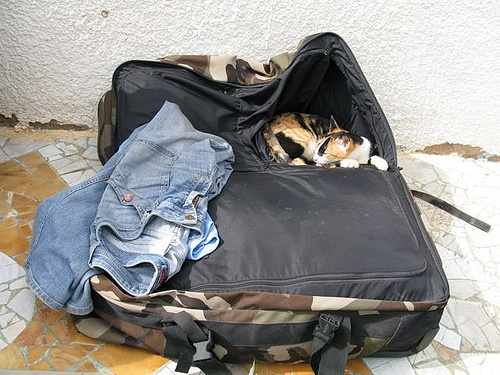
A cat sleeping in a black piece of luggage next to a pair of jeans.
A cat sleeps in an open suitcase on a mosaic floor.
Soft suitcase with blue jeans and cat sleeping inside.
A cat that is sitting in a suitcase.
A calico cat napping in luggage opened on a floor.